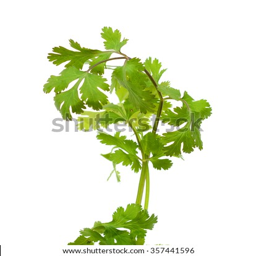
fresh green parsley also known as coriander on the white background